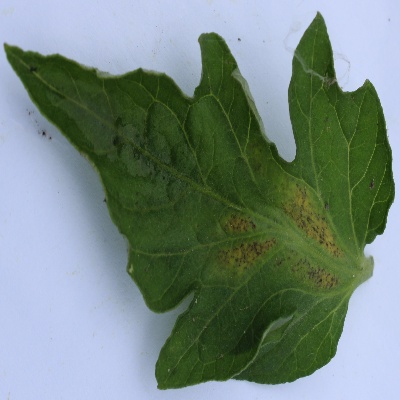
Crop: Tomato
Condition: septoria leaf spot